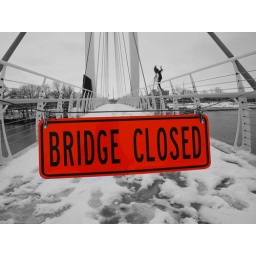
&amp;quot;Bridge Closed&amp;quot; sign on bridge to the Keeper of the Plains in Wichita Kansas.